Automobile License Plate Collectors Association

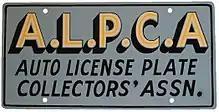
ALPCA Souvenir license plate

ALPCA currently has approximately 3,900 registered members and over 14,000 registered member numbers, although many of the earlier—and therefore lower-numbered—members are now deceased or are no longer members. When an individual joins, he or she is assigned a membership number, which started with #1 in 1954, and are currently being issued in the 14000s. Members treasure their "ALPCA number" and often are known as much by the time period in which they joined than by name or geographic home. The club hosts an annual convention each June or July that attracts several hundred members, and regional meets take place in a number of states, provinces, and countries throughout the year. Due to the COVID-19 pandemic the 2020 convention, originally scheduled for Tulsa, Oklahoma from July 8–11, 2020, was cancelled. The next convention, open to members only, was scheduled for Covington, Kentucky, from August 4 to 7, 2021.